Leo Komarov

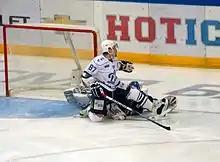
Komarov screens Ján Lašák during a KHL game in 2011.

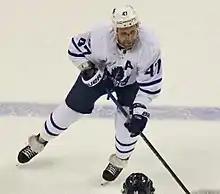
Komarov with the Toronto Maple Leafs during the 2017 Stanley Cup playoffs.

In May 2012, Komarov agreed to a contract with the Toronto Maple Leafs for the 2012–13 season. The reported value of his contract was $1.2 million, including bonuses. He played his first career NHL game on 19 January 2013, and he scored his first NHL goal (a game-winner) against the Montreal Canadiens on 9 February 2013.